Roberto Tiraboschi

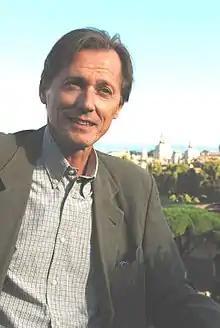
"Roberto Tiraboschi"

Roberto Tiraboschi is an Italian writer, playwright and screenwriter. He was born in Bergamo, Lombardy, in 1958.